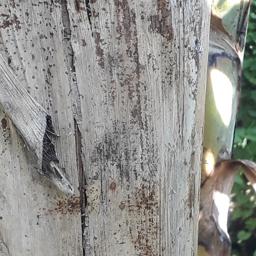
Label: PSEUDOSTEM WEEVIL